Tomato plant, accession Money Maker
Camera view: vertical (180 deg); turntable rotation: 0 degrees
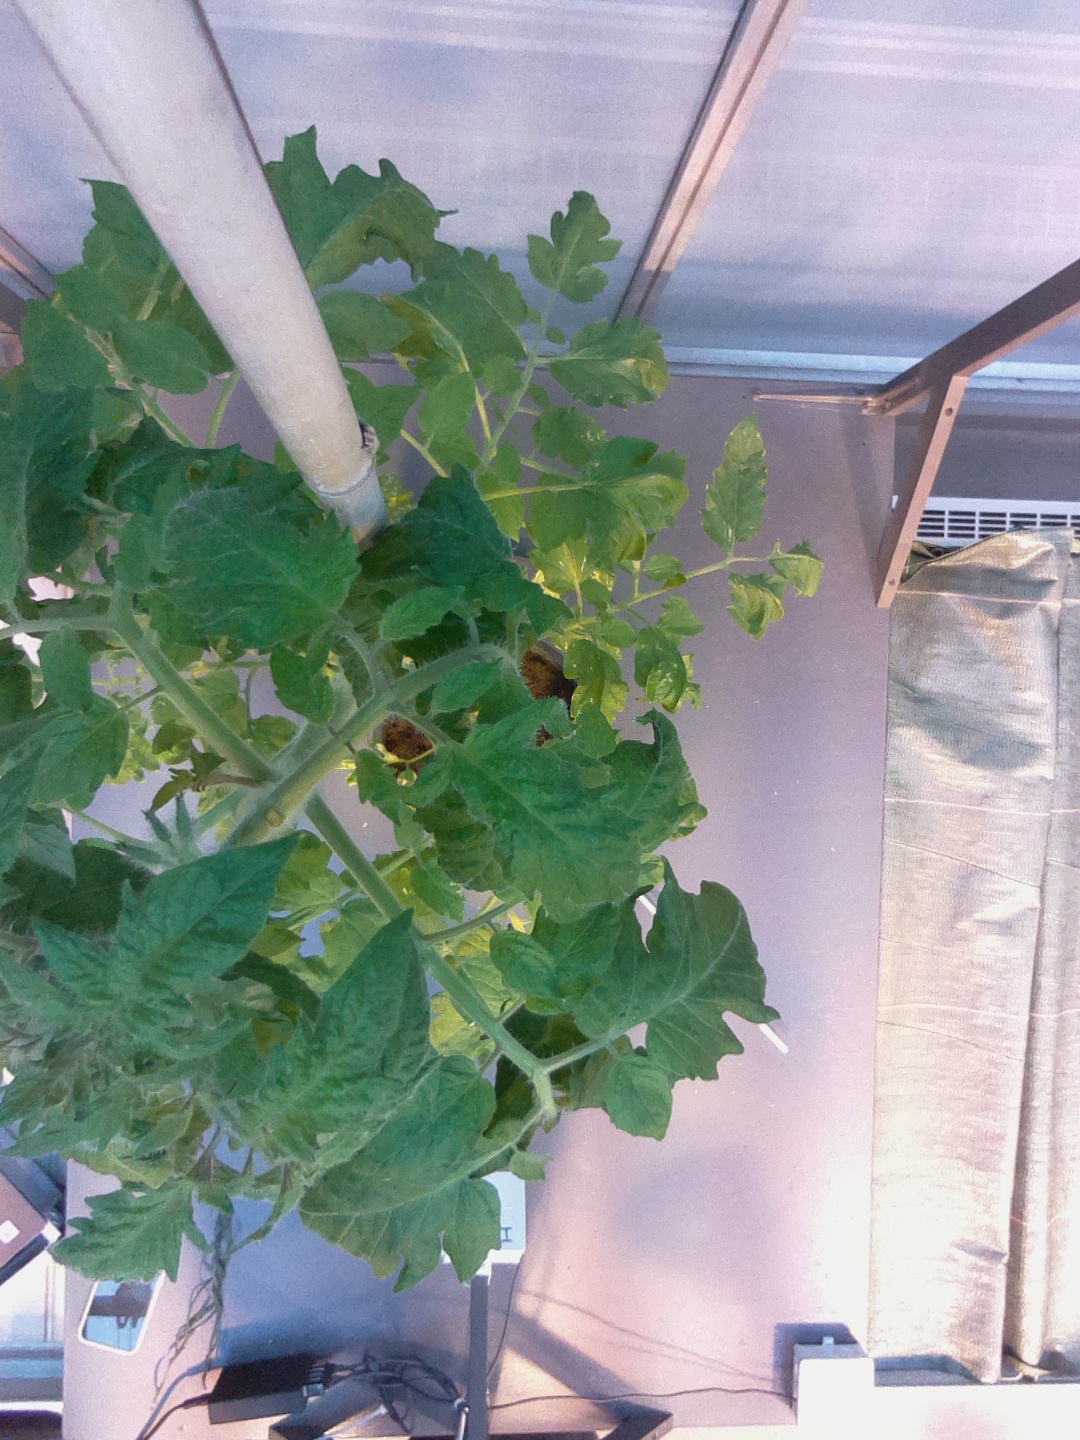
BBCH growth stage 55: 5 inflorescences visible